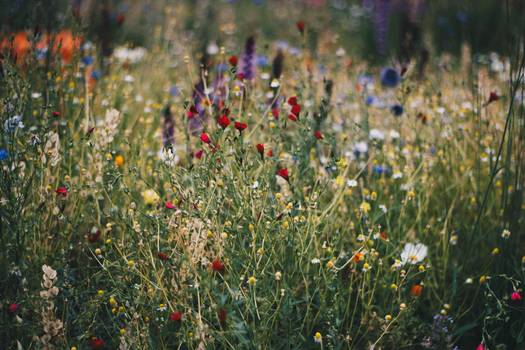
Label: No Watermark